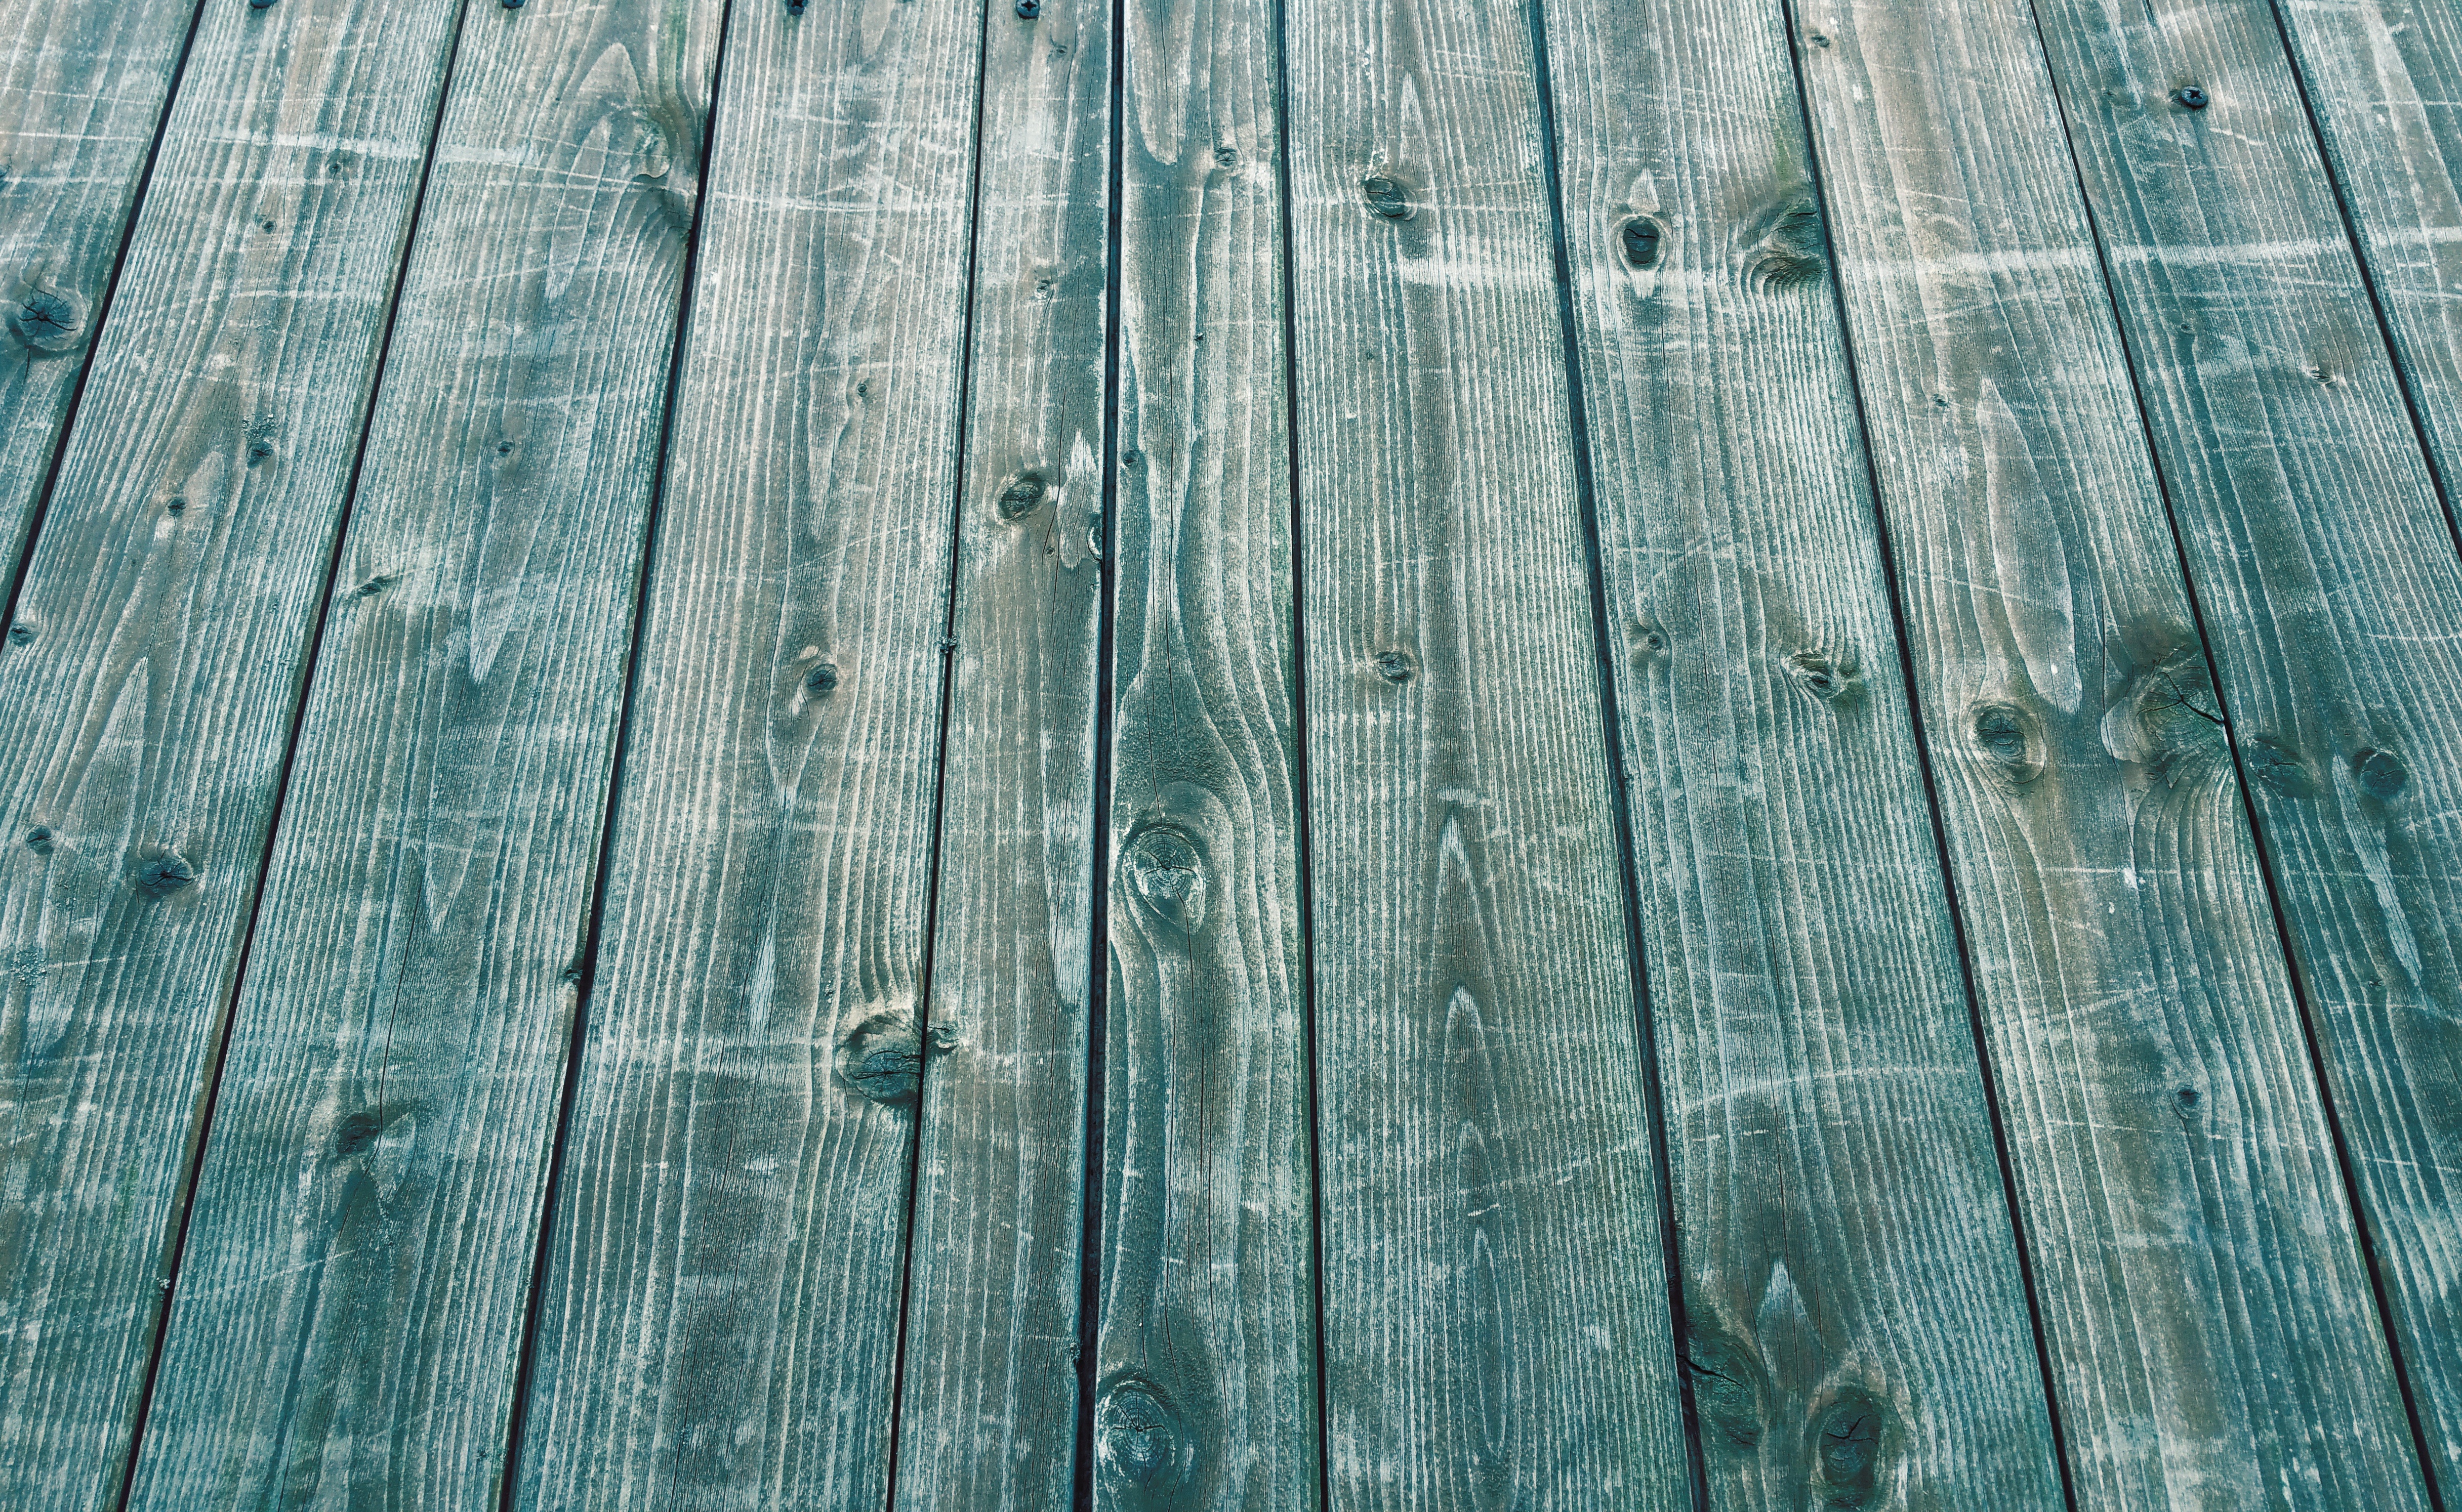
table, sea, water, structure, wood, texture, floor, roof, old, rustic, line, soil, blue, background, wooden boards, flooring, wood flooring, wooden slats, outdoor structure